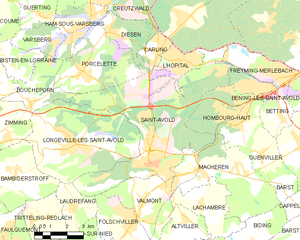
Saint-Avold [sɛ̃t‿avɔld] est une commune française située dans le département de la Moselle, en Lorraine, au sein de la nouvelle entité administrative Grand Est.
Carling est une commune française située dans le département de la Moselle, en région Grand Est. Elle est localisée dans la région naturelle du Warndt, dans le bassin de vie de la Moselle-Est et appartient à la communauté de communes Agglo Saint-Avold Centre mosellan. Ses habitants sont appelés les Carlingeois.
L’Hôpital est une commune française de Lorraine, située dans le département de la Moselle, en région Grand Est. Elle est localisée dans la région naturelle du Warndt, dans le bassin de vie de la Moselle-est et dépend de l'Agglo Saint-Avold Synergie.